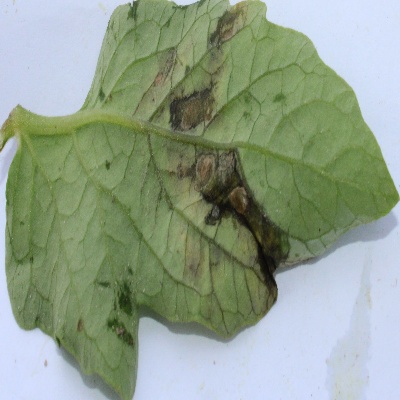
Crop: Tomato
Condition: septoria leaf spot